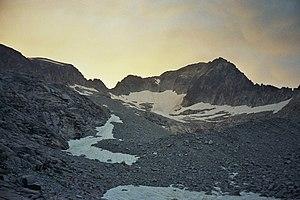
Le pic d’Aneto est le point culminant de la chaîne des Pyrénées avec une altitude de 3 404 m. Il se situe en Espagne, au nord-est de l’Aragon et de la province de Huesca, dans la comarque de Ribagorce.